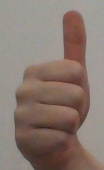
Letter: aleff